Seibu Class E851

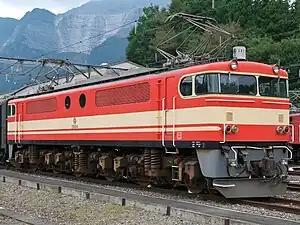
Preserved Seibu Class E851 electric locomotive No. E854 on display at Yokoze Depot Open Day in October 2010

The was a class of four DC electric locomotives operated by the private railway operator Seibu Railway in Japan between 1969 and 1996.